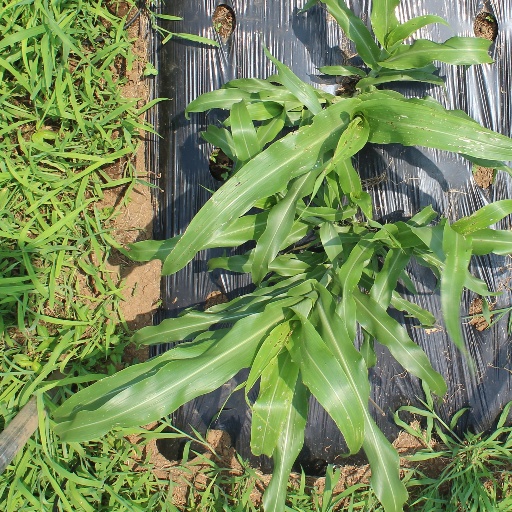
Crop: sorghum